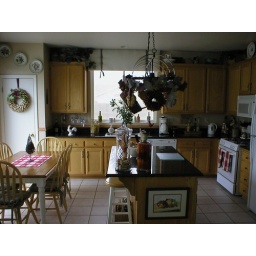
kitchen in new house